The Redeemer (film)

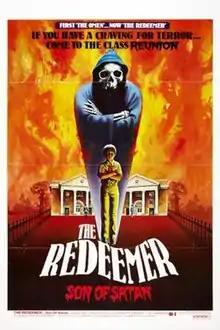
Theatrical release poster

The Redeemer, also known as The Redeemer... Son of Satan! and Class Reunion Massacre, is a 1978 American horror film directed by Constantine S. Gochis. It follows a group of people trapped inside their high school during a ten-year reunion who are being killed off by a mysterious killer known as The Redeemer.